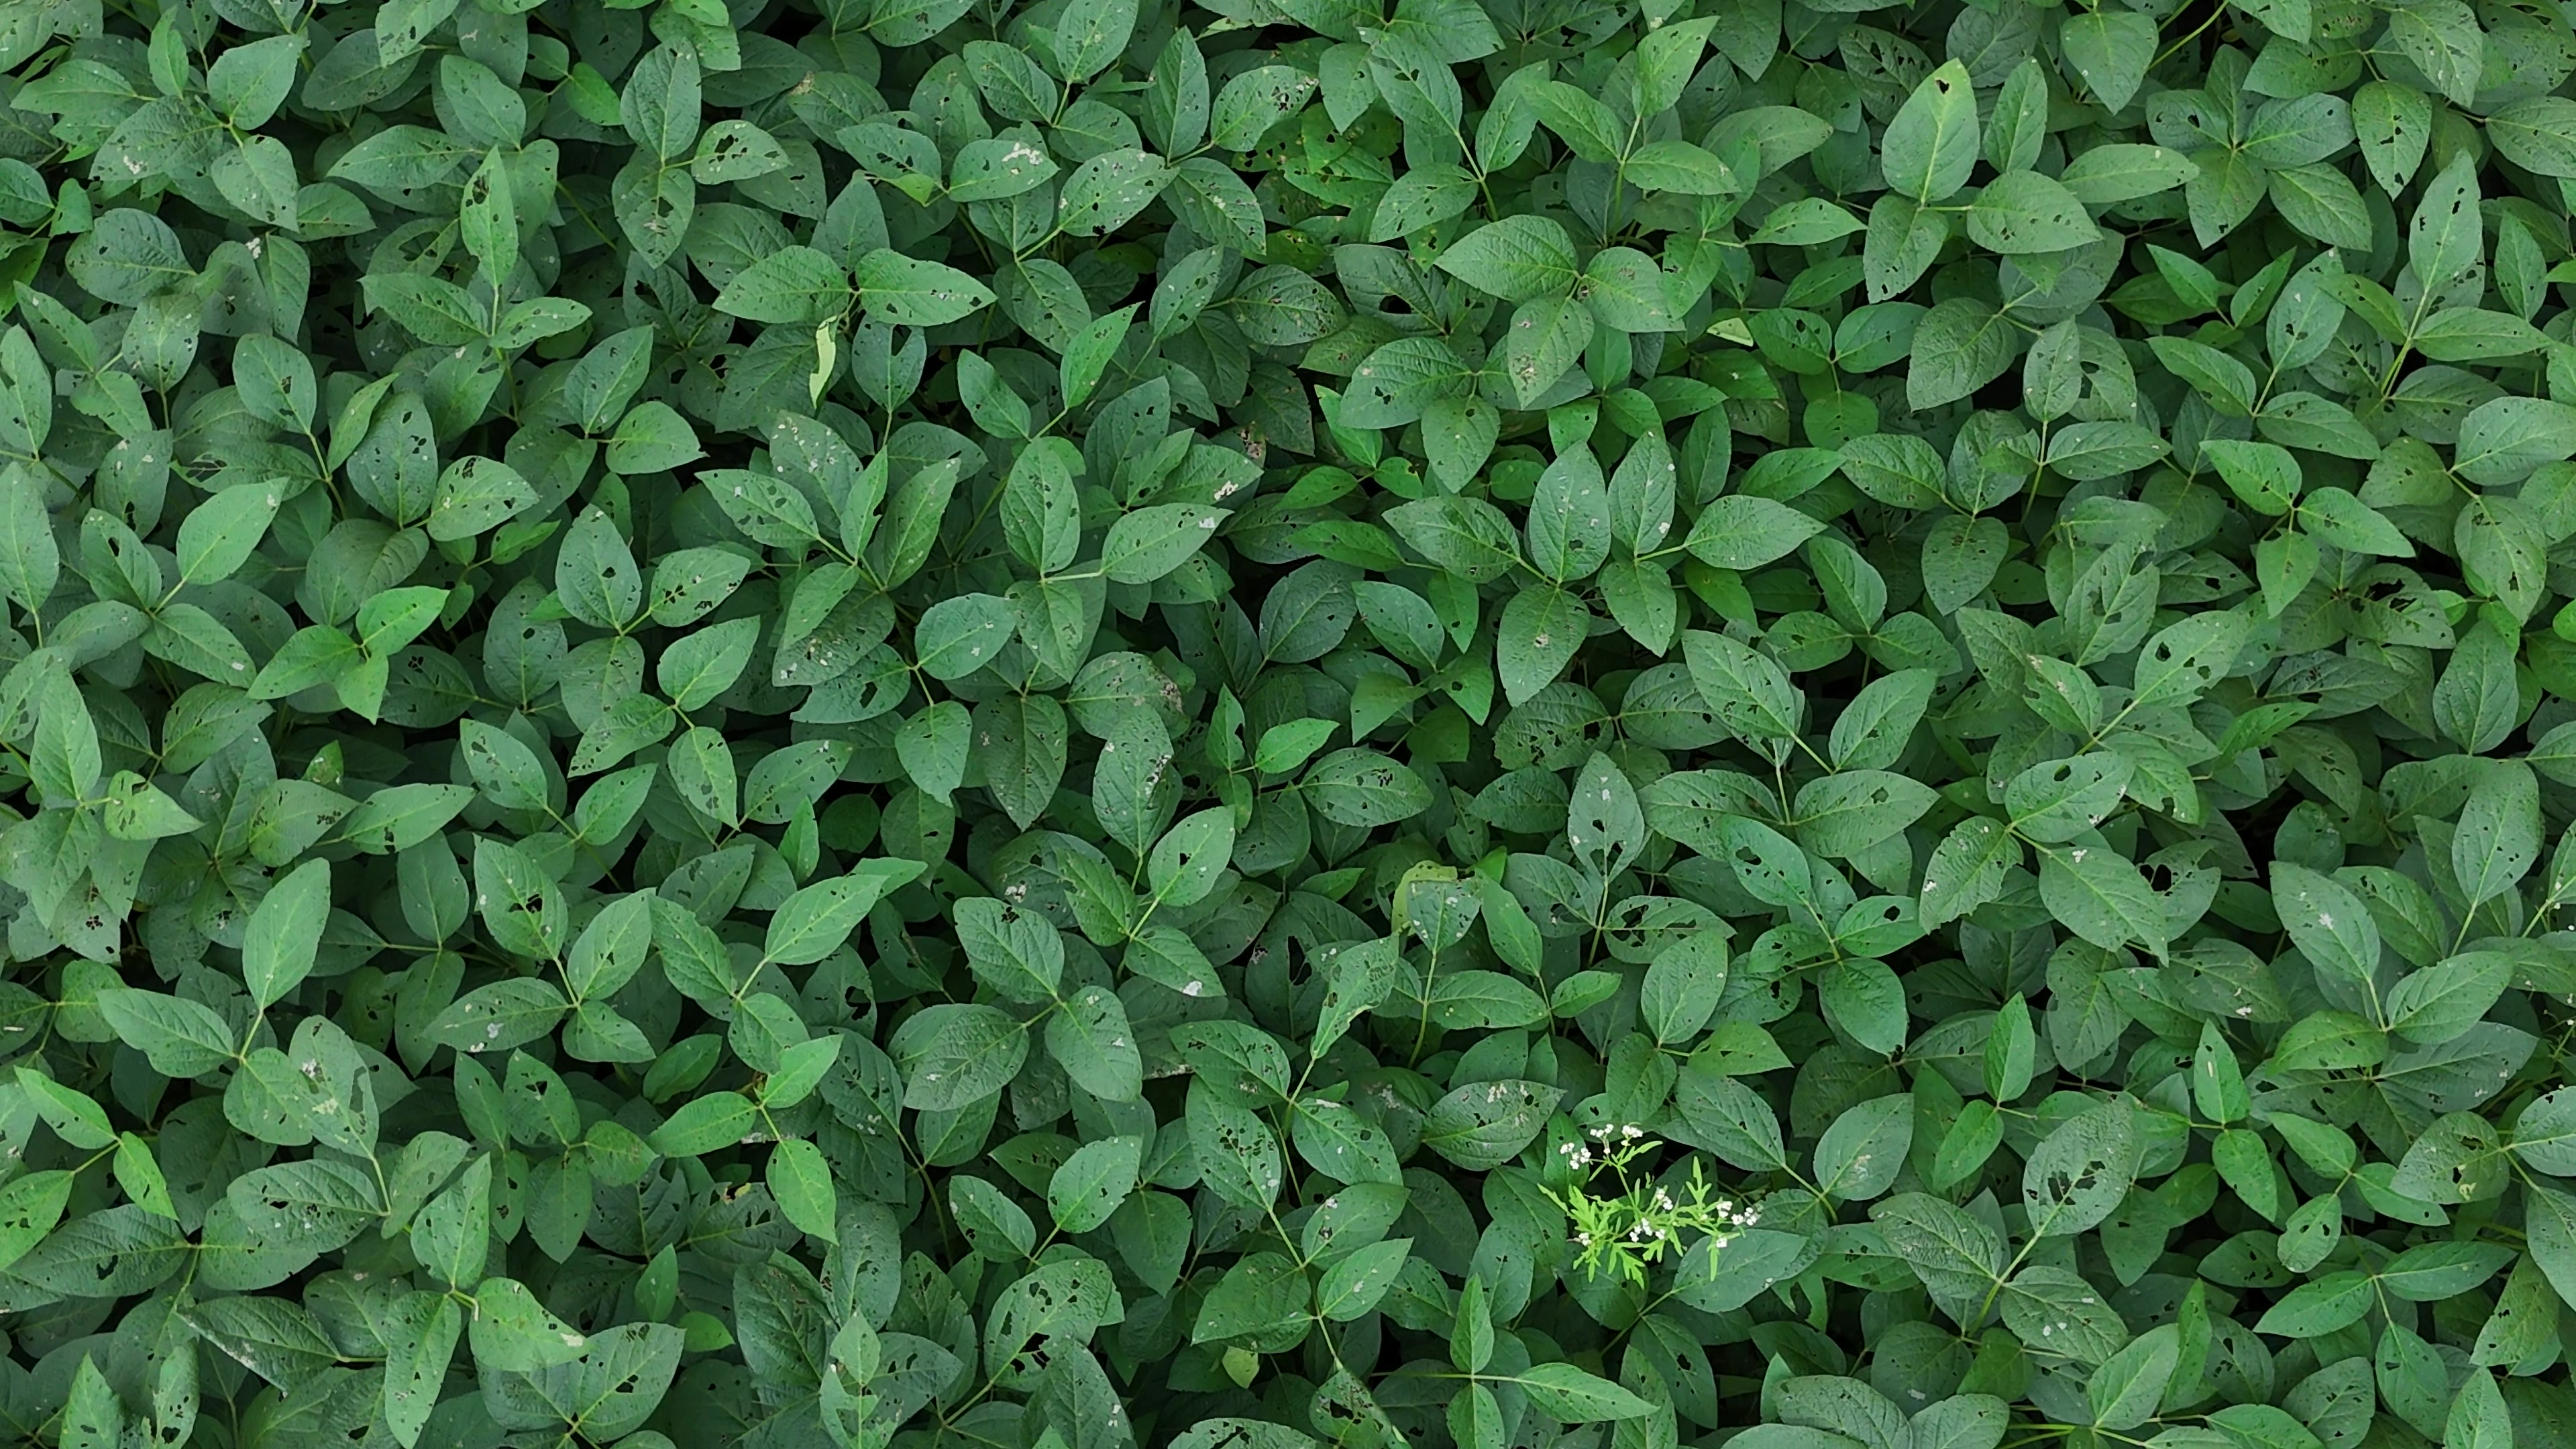
Label: Semilooper_Pest